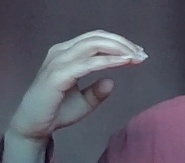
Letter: jeem